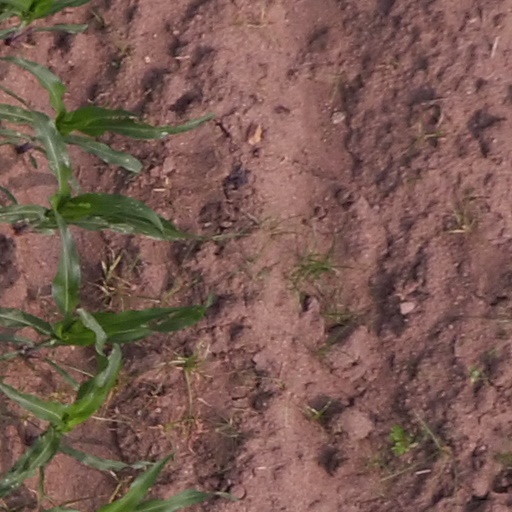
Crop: maize; corn